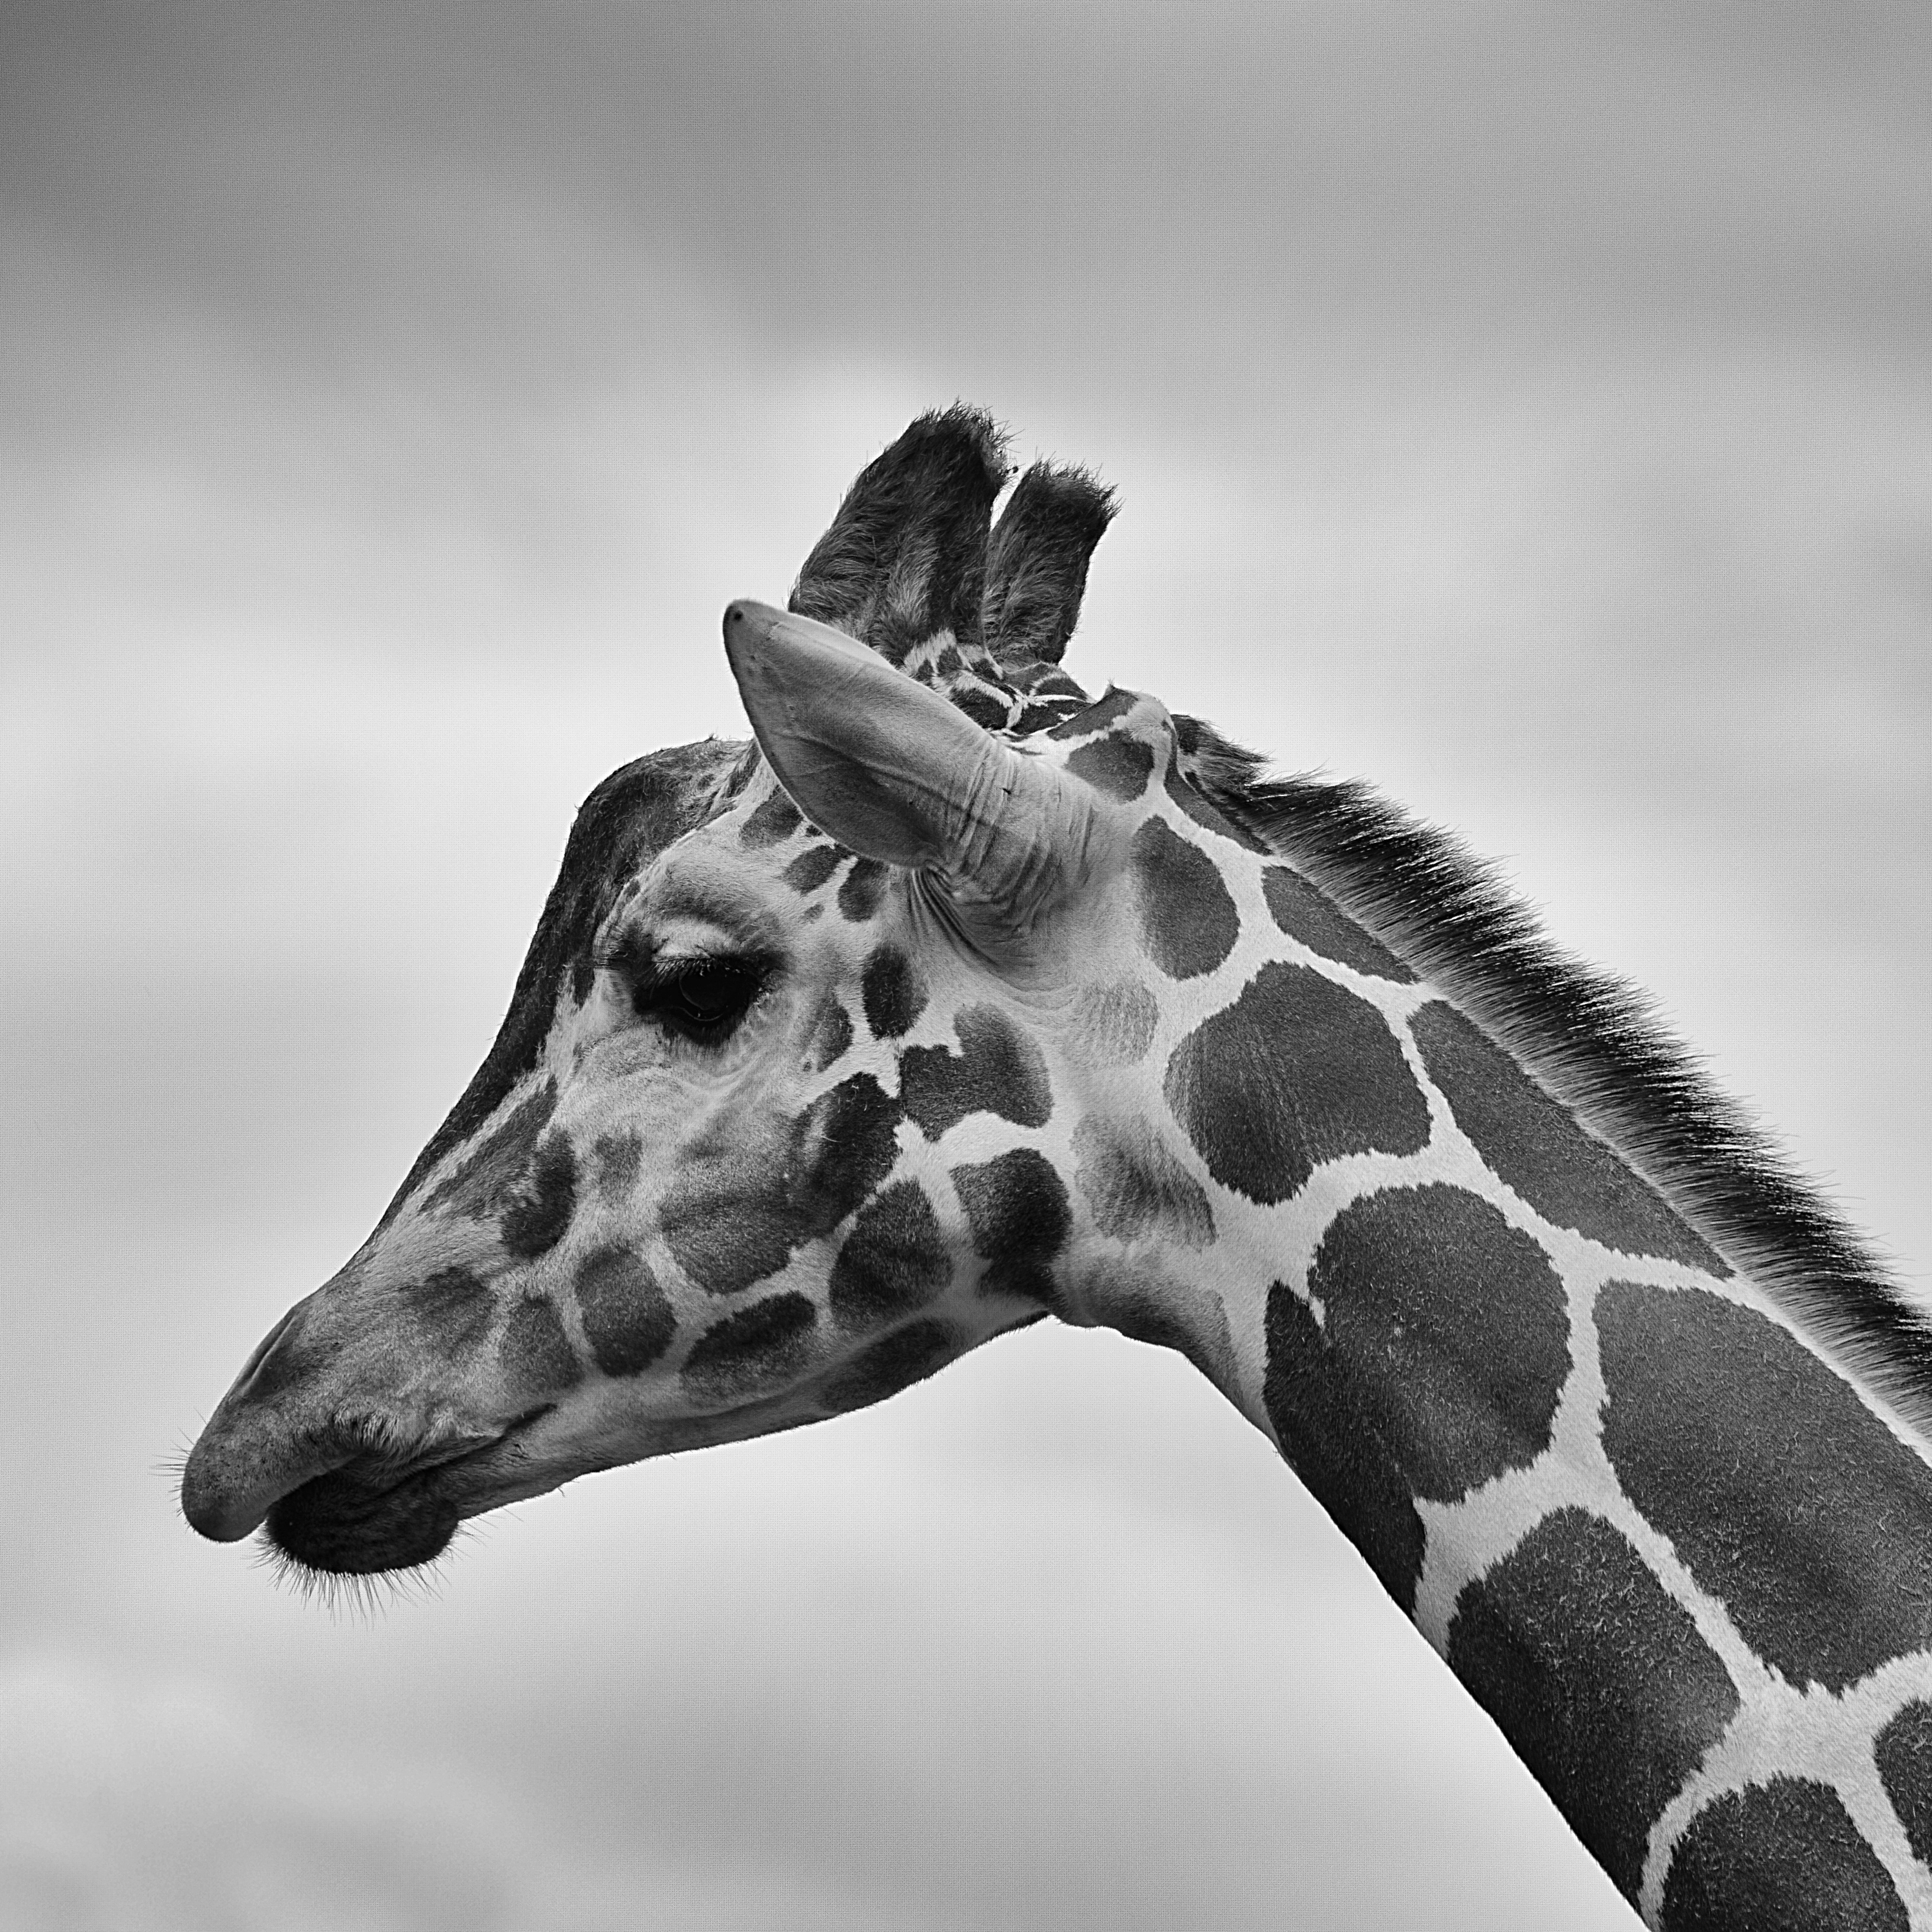
black and white, white, photography, animal, wildlife, zoo, africa, mammal, monochrome, fauna, close up, giraffe, vertebrate, giraffidae, animal park, monochrome photography